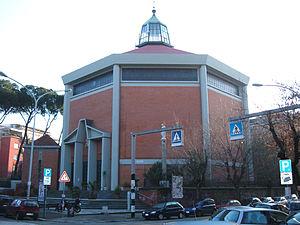
Le titre cardinalice de Sant'Angela Merici est érigé par le pape François le 22 février 2014. Il est attaché à l'église homonyme située dans le quartier Nomentano, au nord est de Rome.